No Mercy (2008)

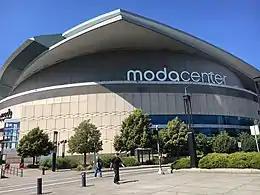
The event was held at the Rose Garden in Portland, Oregon.

No Mercy was first held by World Wrestling Entertainment (WWE) as a United Kingdom-exclusive pay-per-view (PPV) in May 1999. A second No Mercy was then held later that same year in October, but in the United States, which established No Mercy as the annual October PPV for the promotion. The 2008 event was the 11th No Mercy and was held on October 5 at the Rose Garden in Portland, Oregon. It featured wrestlers from the Raw, SmackDown, and ECW brands.